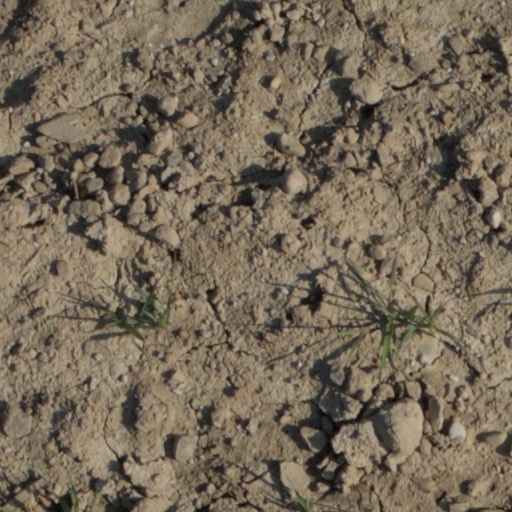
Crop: wheat